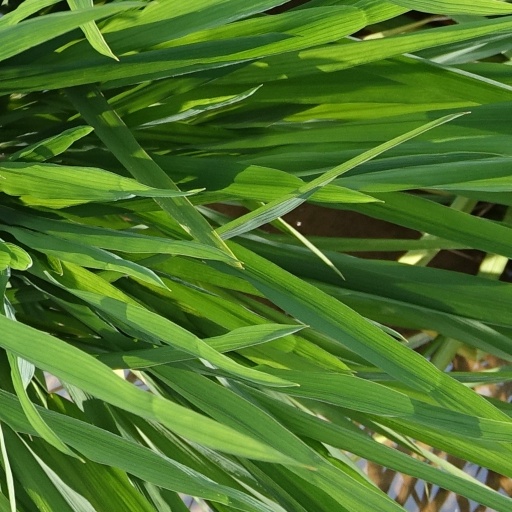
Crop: rice